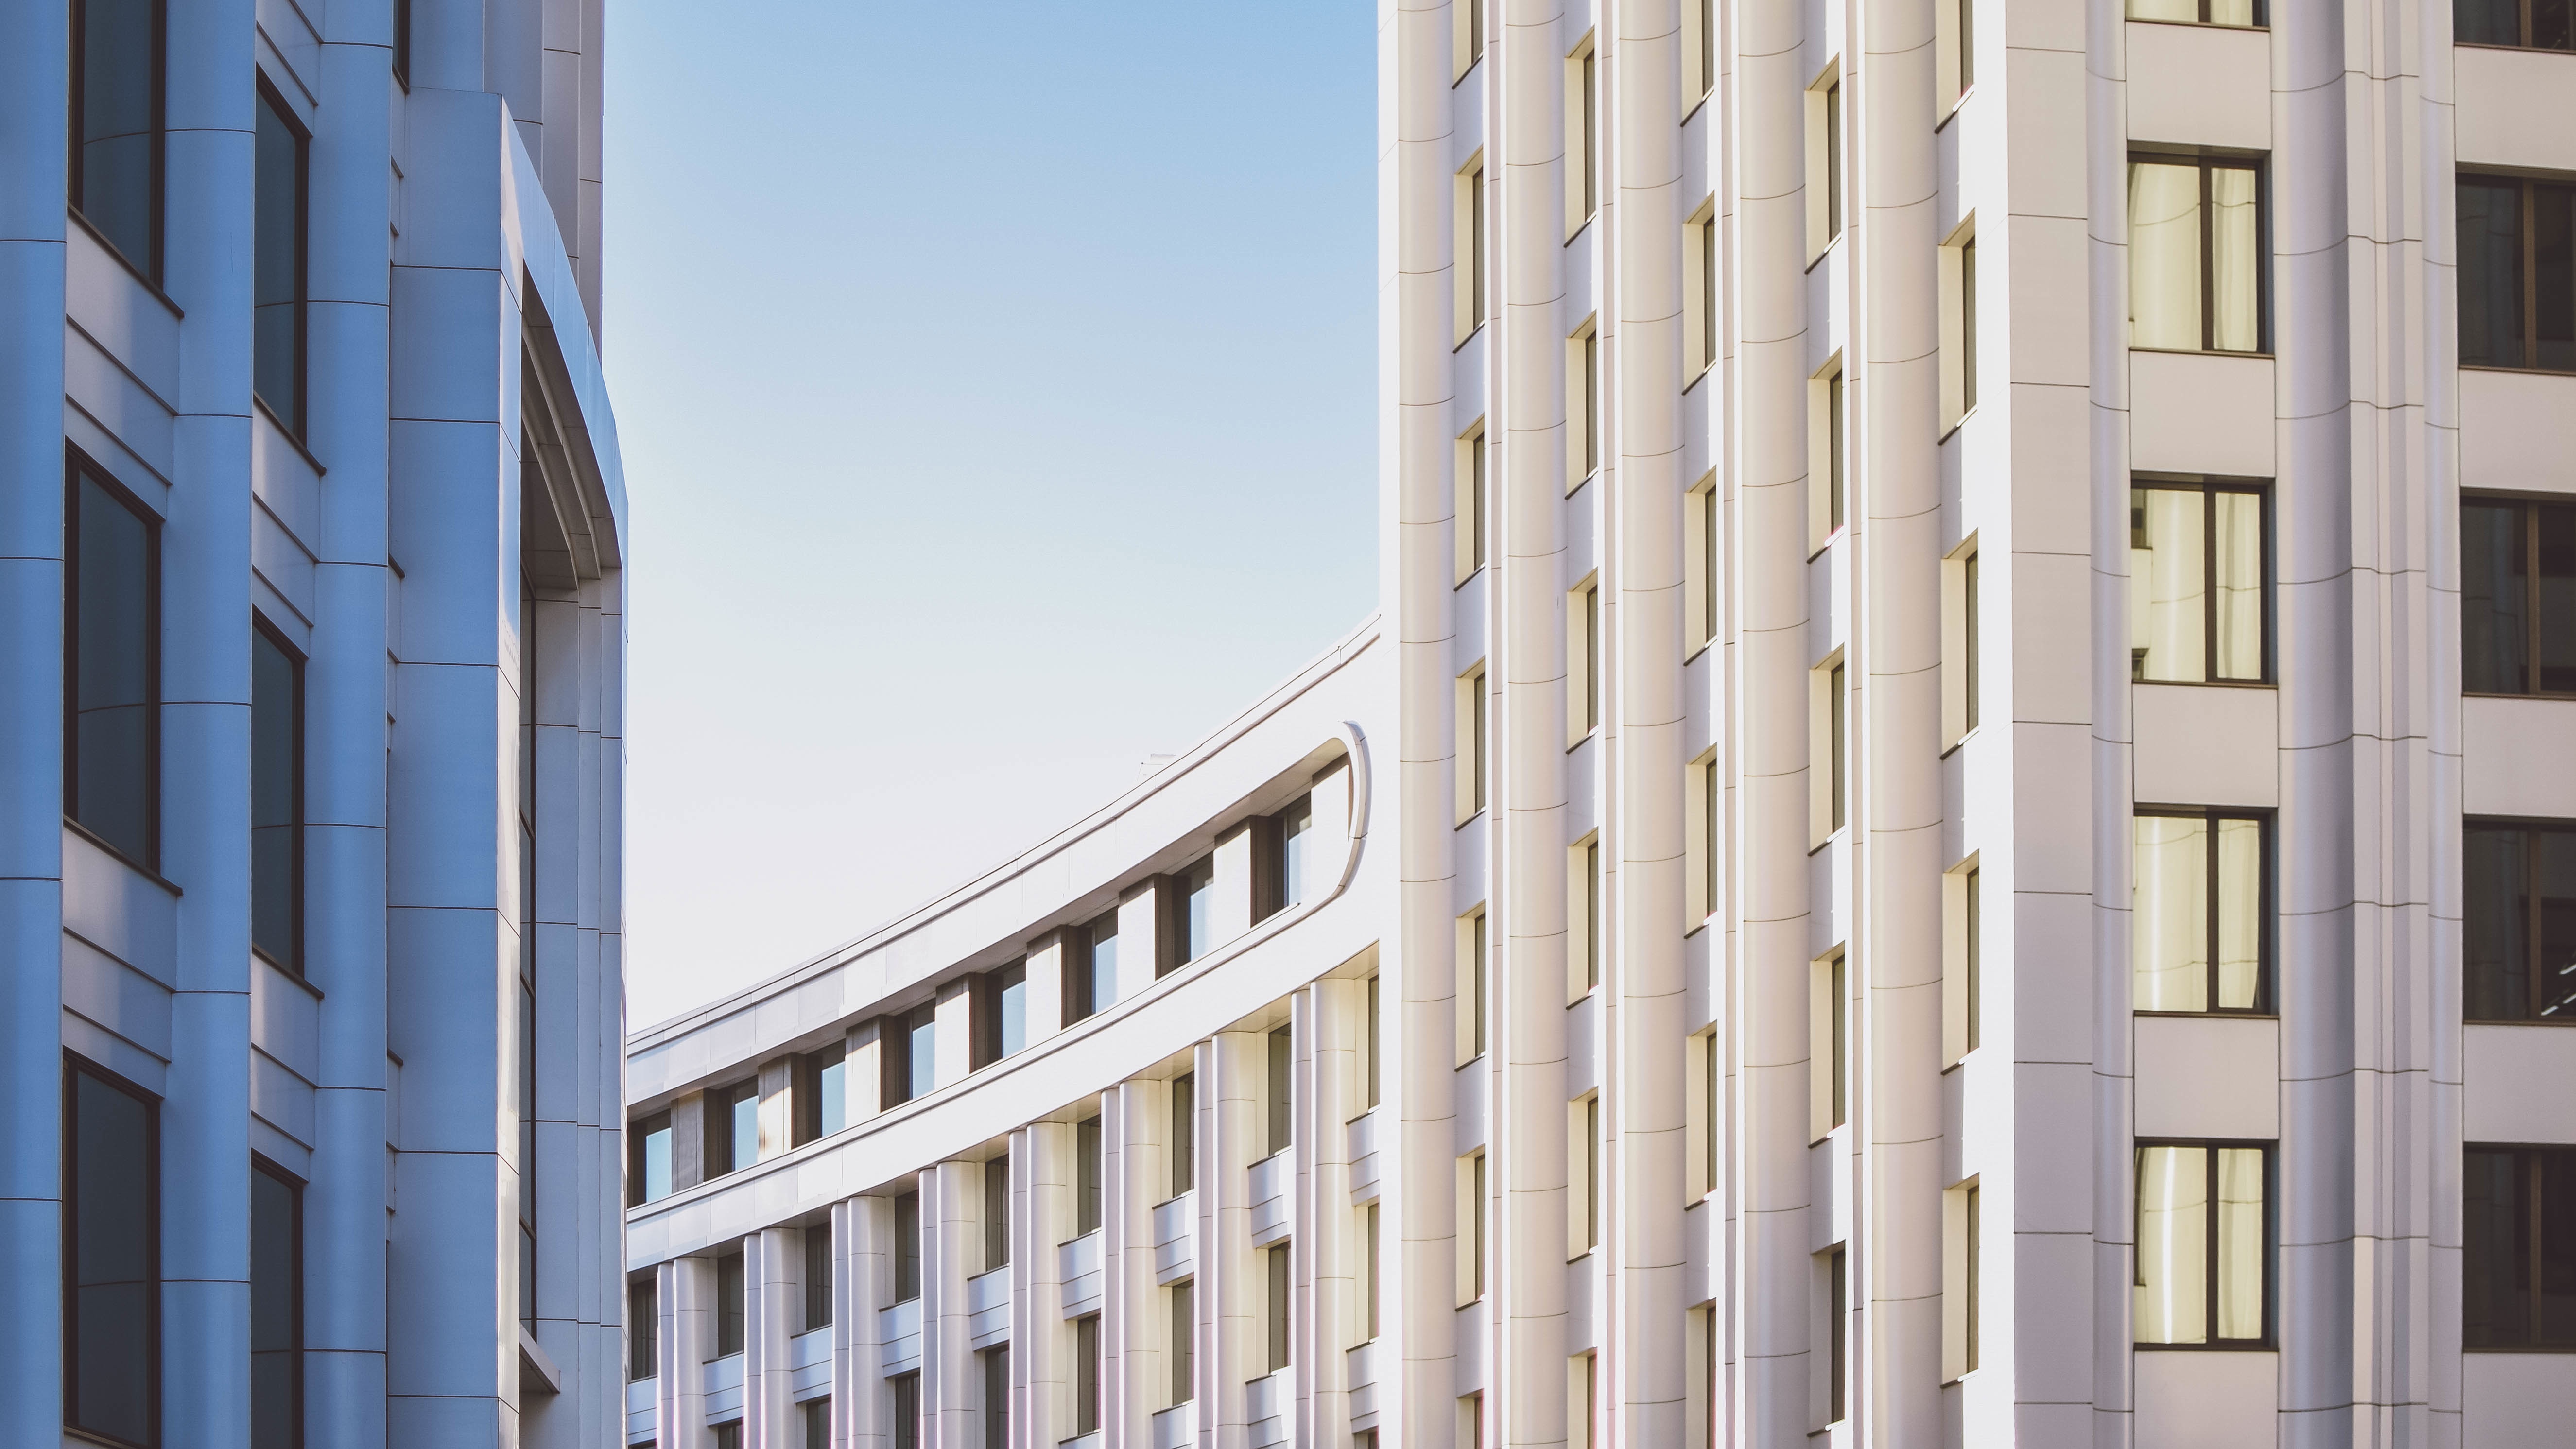
architecture, window, building, skyscraper, wall, stone, facade, apartment, tower block, interior design, headquarters, siding, condominium, residential area, brutalist architecture